Albert Amrhein

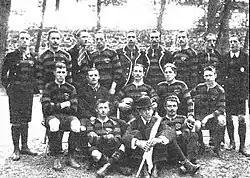
Germany, represented by FC 1880 Frankfurt, at the 1900 Summer Olympics

Franz Albert Amrhein (29 December 1870 – 20 May 1945) was a German rugby union player who competed in the 1900 Summer Olympics. He was a member of the German rugby union team, which won the silver medal. Germany was represented at the tournament by the FC 1880 Frankfurt rather than an official national team. Amrhein was the captain of the Frankfurt team at the event.